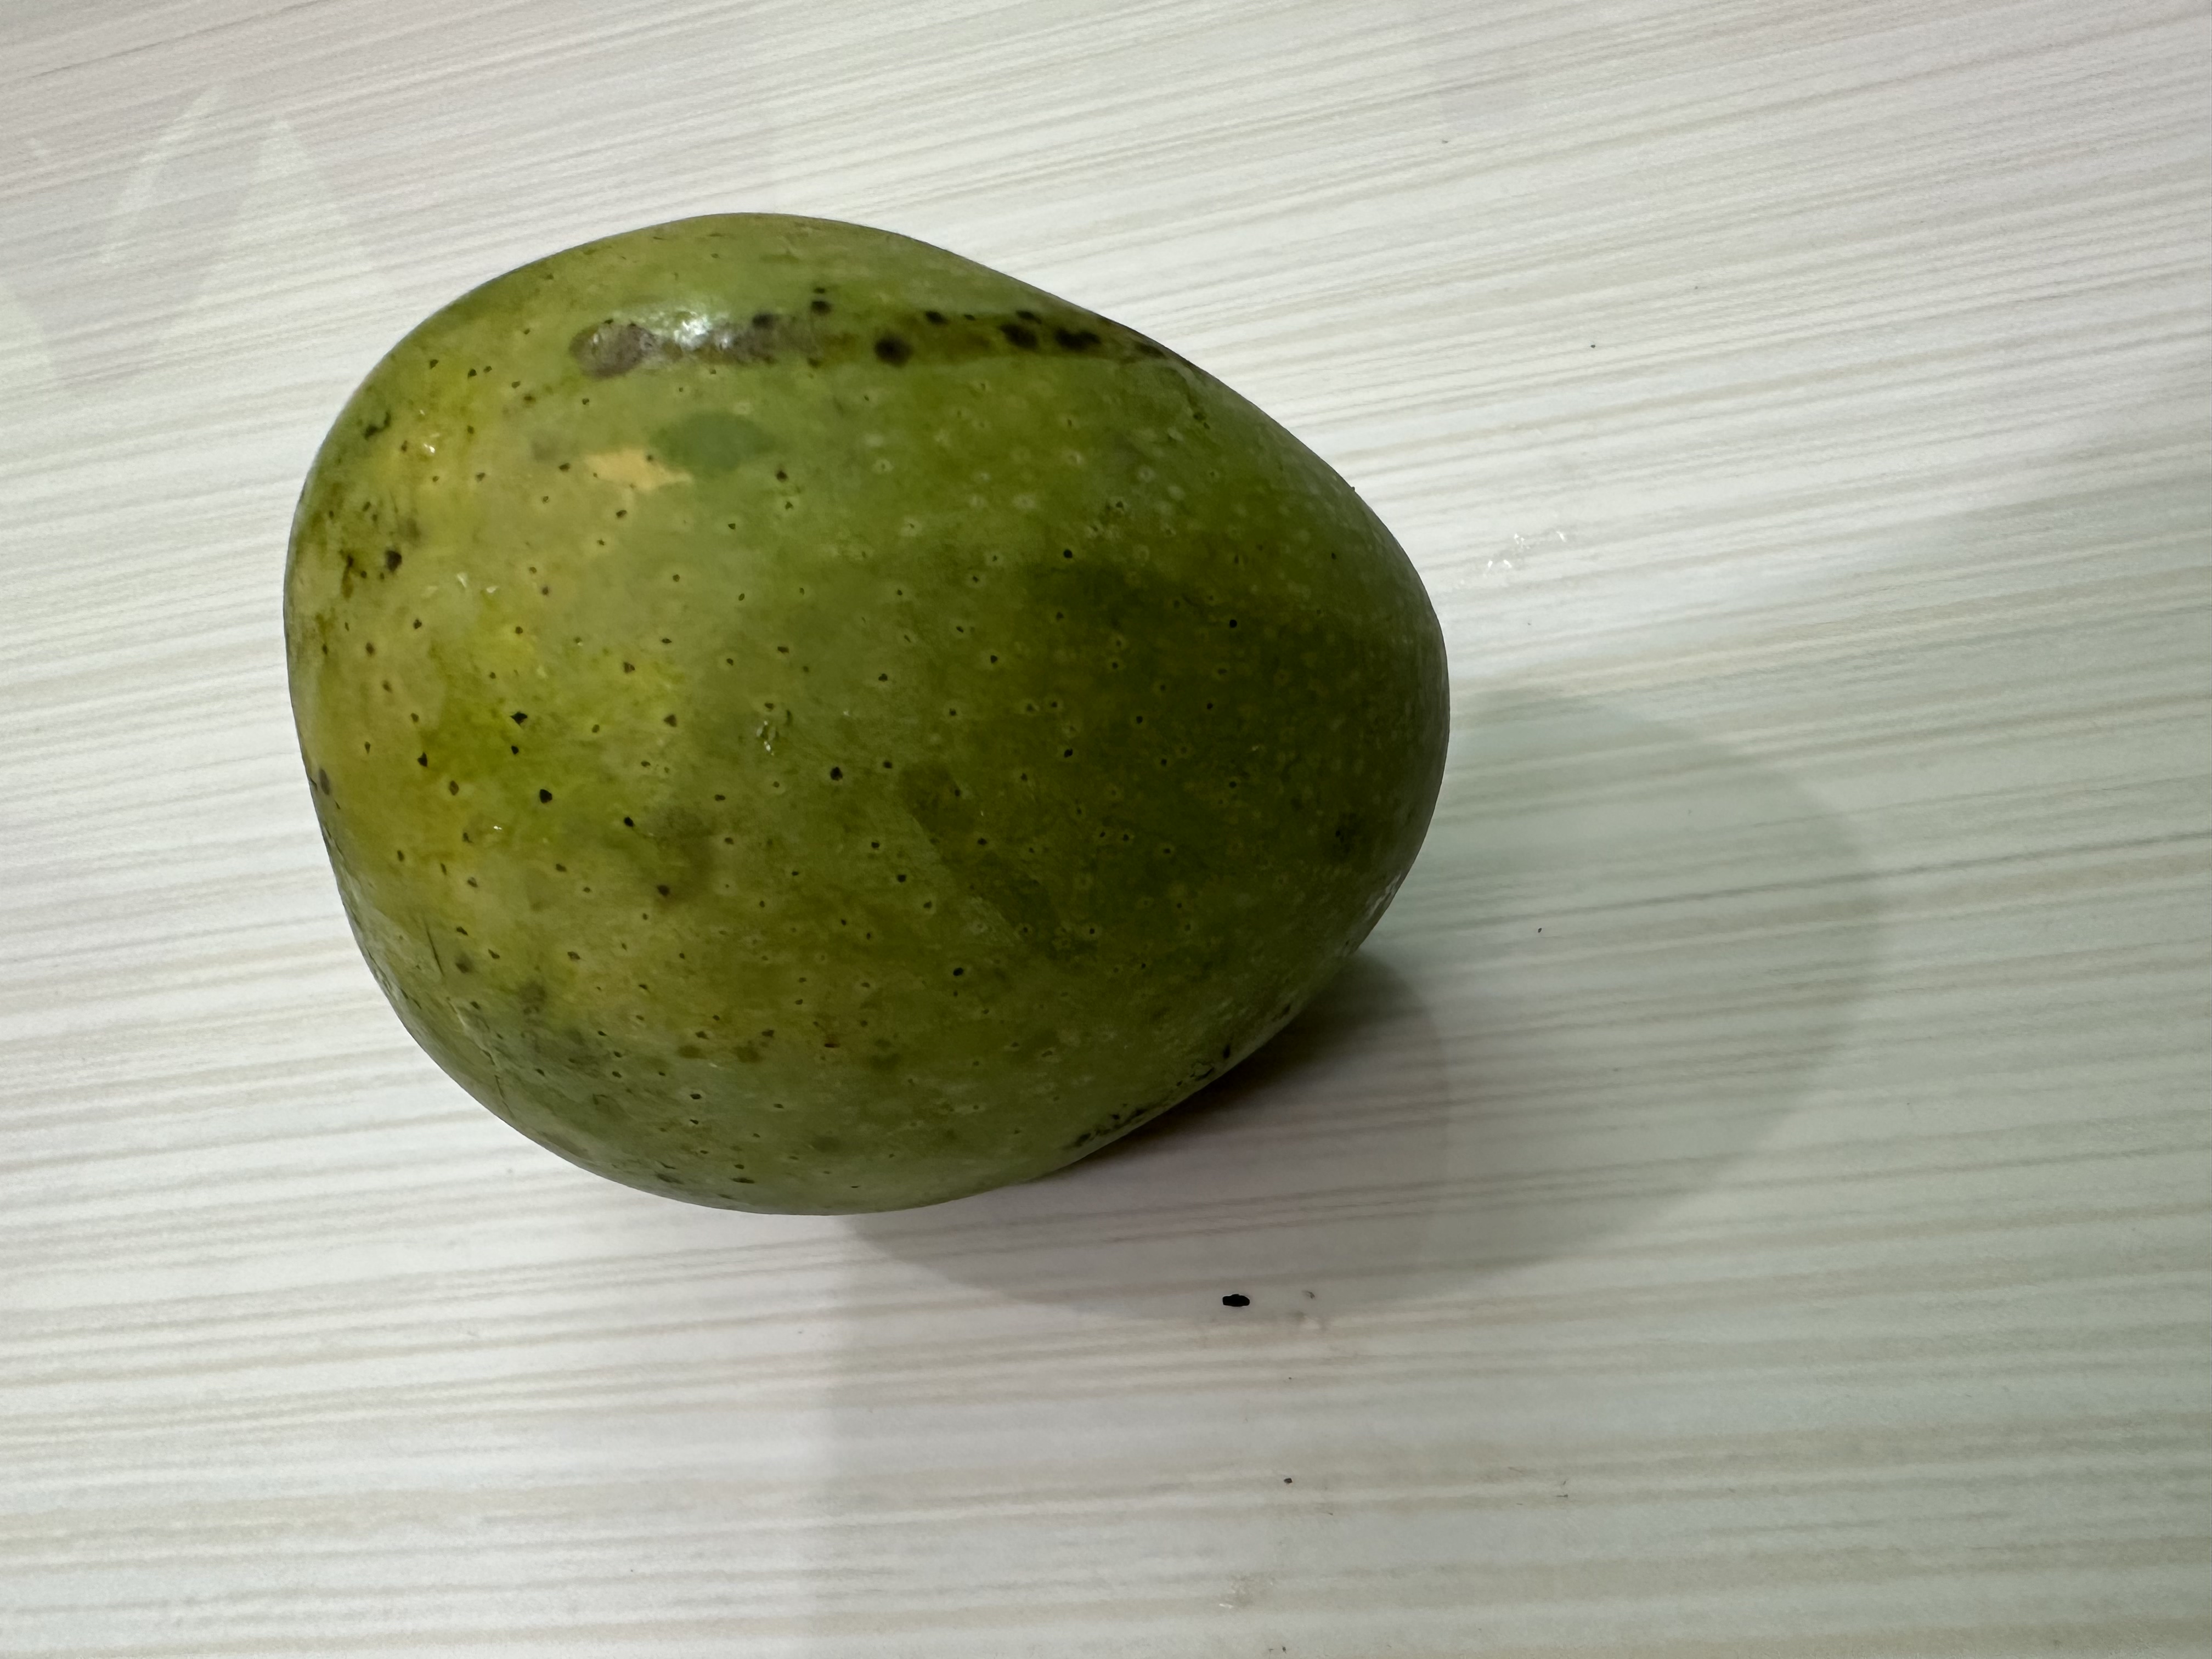
Mango variety: Harivanga